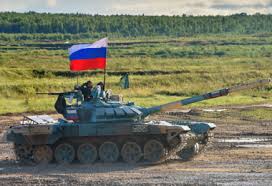
Label: BMP-2